Answer in natural language. Considering the relative positions, where is Doorframe with respect to framed monochromatic wall decor painting? Choose between the following options: left or right
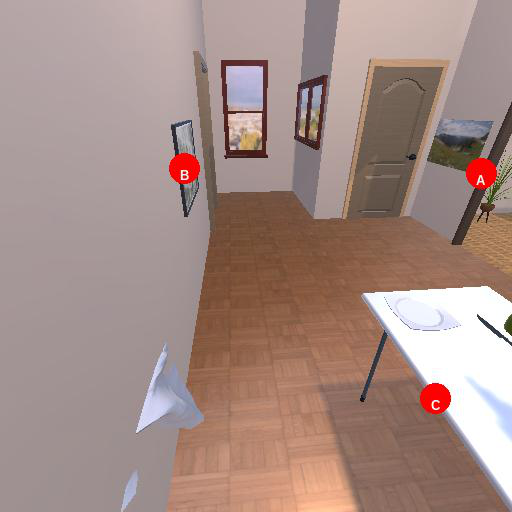
<answer>right</answer>